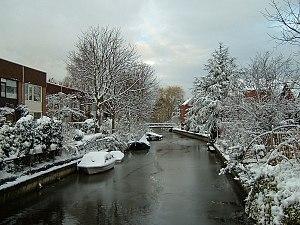
Un canal en hiver aux Pays-Bas. Italiano: Un canale in inverno nei Paesi Bassi (Westland, Olanda Meridionale)
Un canal est un cours d'eau artificiel, de section ouverte, navigable ou non. Il en existe trois grands types : lit de rivière canalisée, construction d'un canal latéral ensuite rempli avec l'eau de la rivière, ou construction de toutes pièces là où il n’existait pas de cours d'eau.